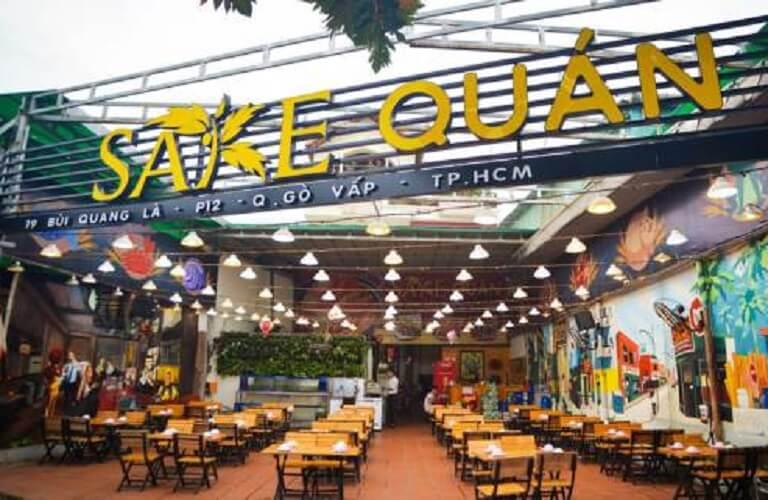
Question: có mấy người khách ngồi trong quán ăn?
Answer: không có người khách nào ngồi trong quán ăn